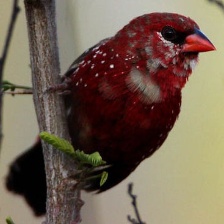
Species: AVADAVAT
Scientific name: AMANDAVA AMANDAVA